Jen Consalvo

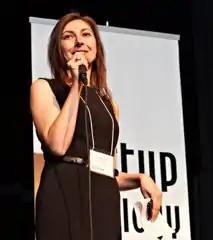
Consalvo at the 2011 SXSW

Consalvo was recognized by "The Washingtonian" magazine as a 2011 "Washingtonian Tech Titan".